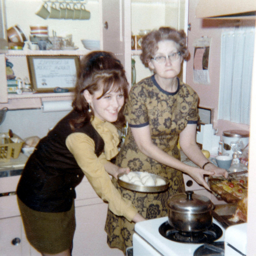
Two women standing in a kitchen cooking food.
there are two woman that are cooking in the kitchen
this is a woman standing in a kitchen making food
two woman standing in a kitchen by astove
Two women in the kitchen holding food dishes.